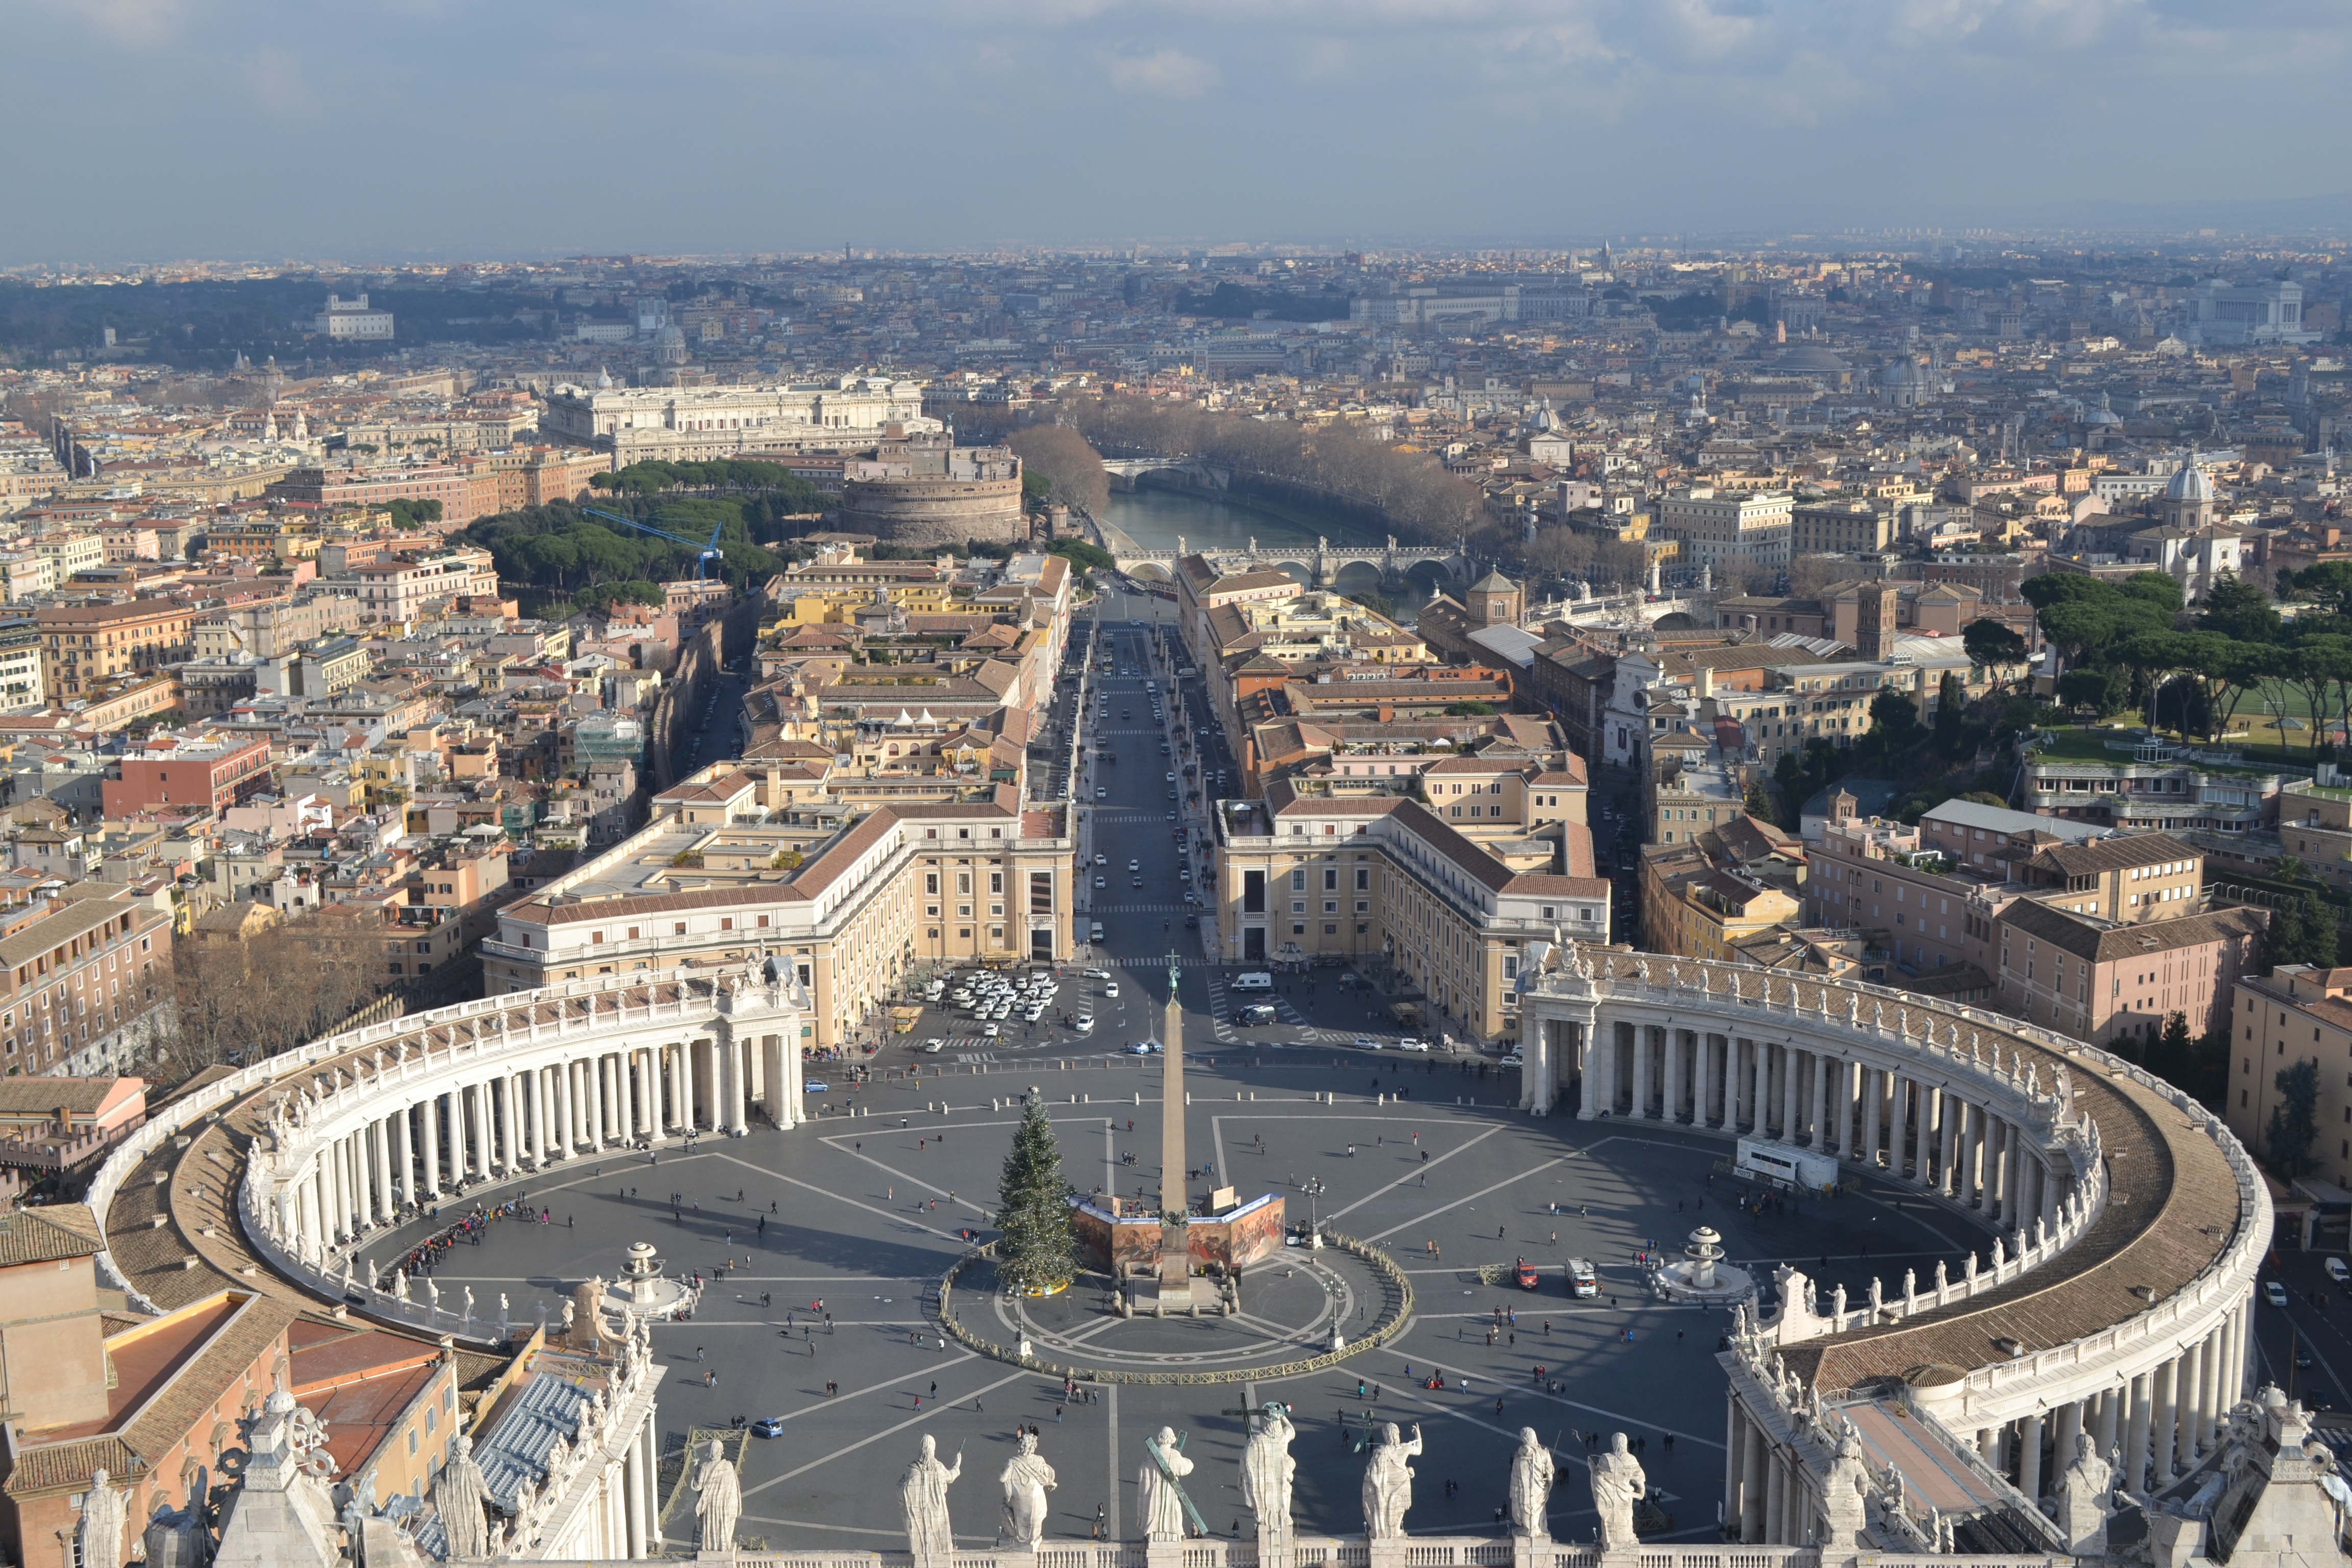
architecture, structure, skyline, photography, view, building, city, cityscape, panorama, travel, europe, statue, plaza, square, religion, ancient, landmark, italy, church, cathedral, christian, tourism, stadium, vatican, sculpture, catholic, san, rome, amphitheatre, saint, pope, roma, town square, european, famous, basilica, italian, pietro, metropolis, ancient rome, bird's eye view, aerial photography, san pietro, ancient history, human settlement, sport venue